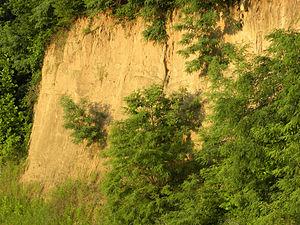
Le lœss est une roche sédimentaire détritique meuble formée par l'accumulation de limons issus de l'érosion éolienne, dans les régions désertiques et périglaciaires.